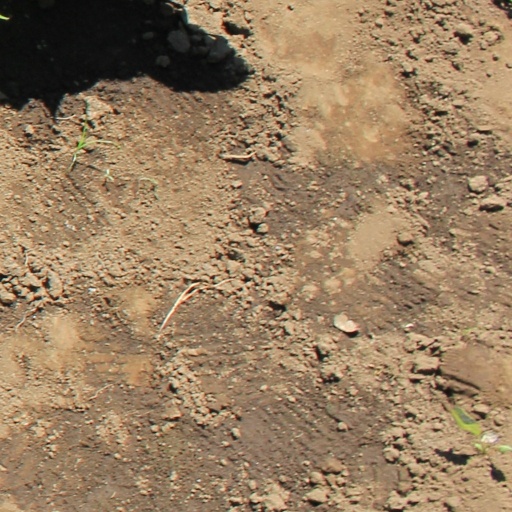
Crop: soybean